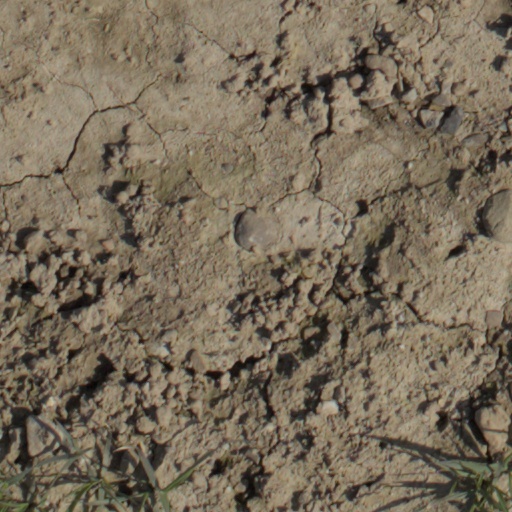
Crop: wheat